Veiled Prophet Parade and Ball

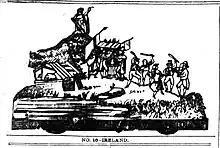
Drawing of the Irish float in the "Globe-Democrat," October 4, 1882

The Matrons of Honor in 1920 received as gifts black moiré bags lined with white, with clasps and trimmings of gold. The Maids of Honor received gold bar pins embellished with designs in filagree.